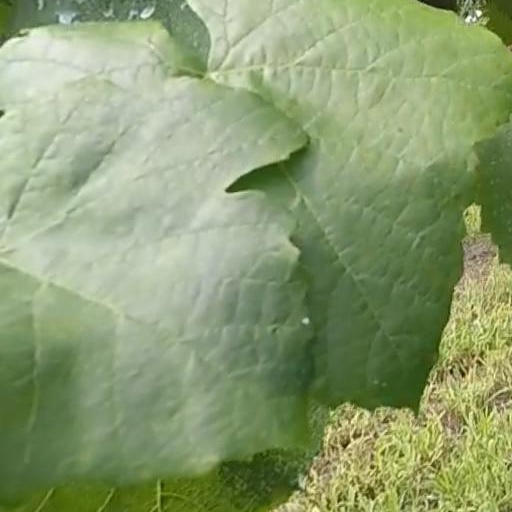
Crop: grape